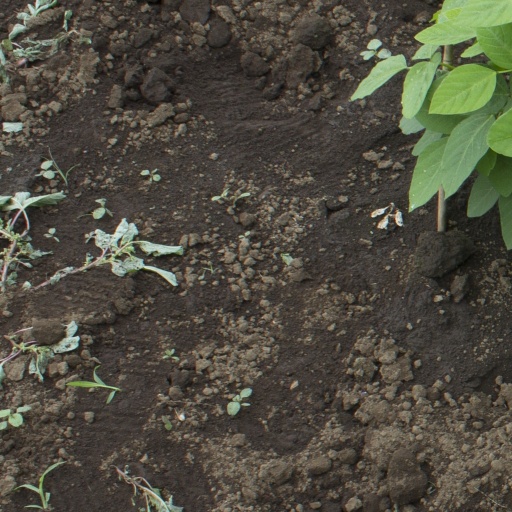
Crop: soybean